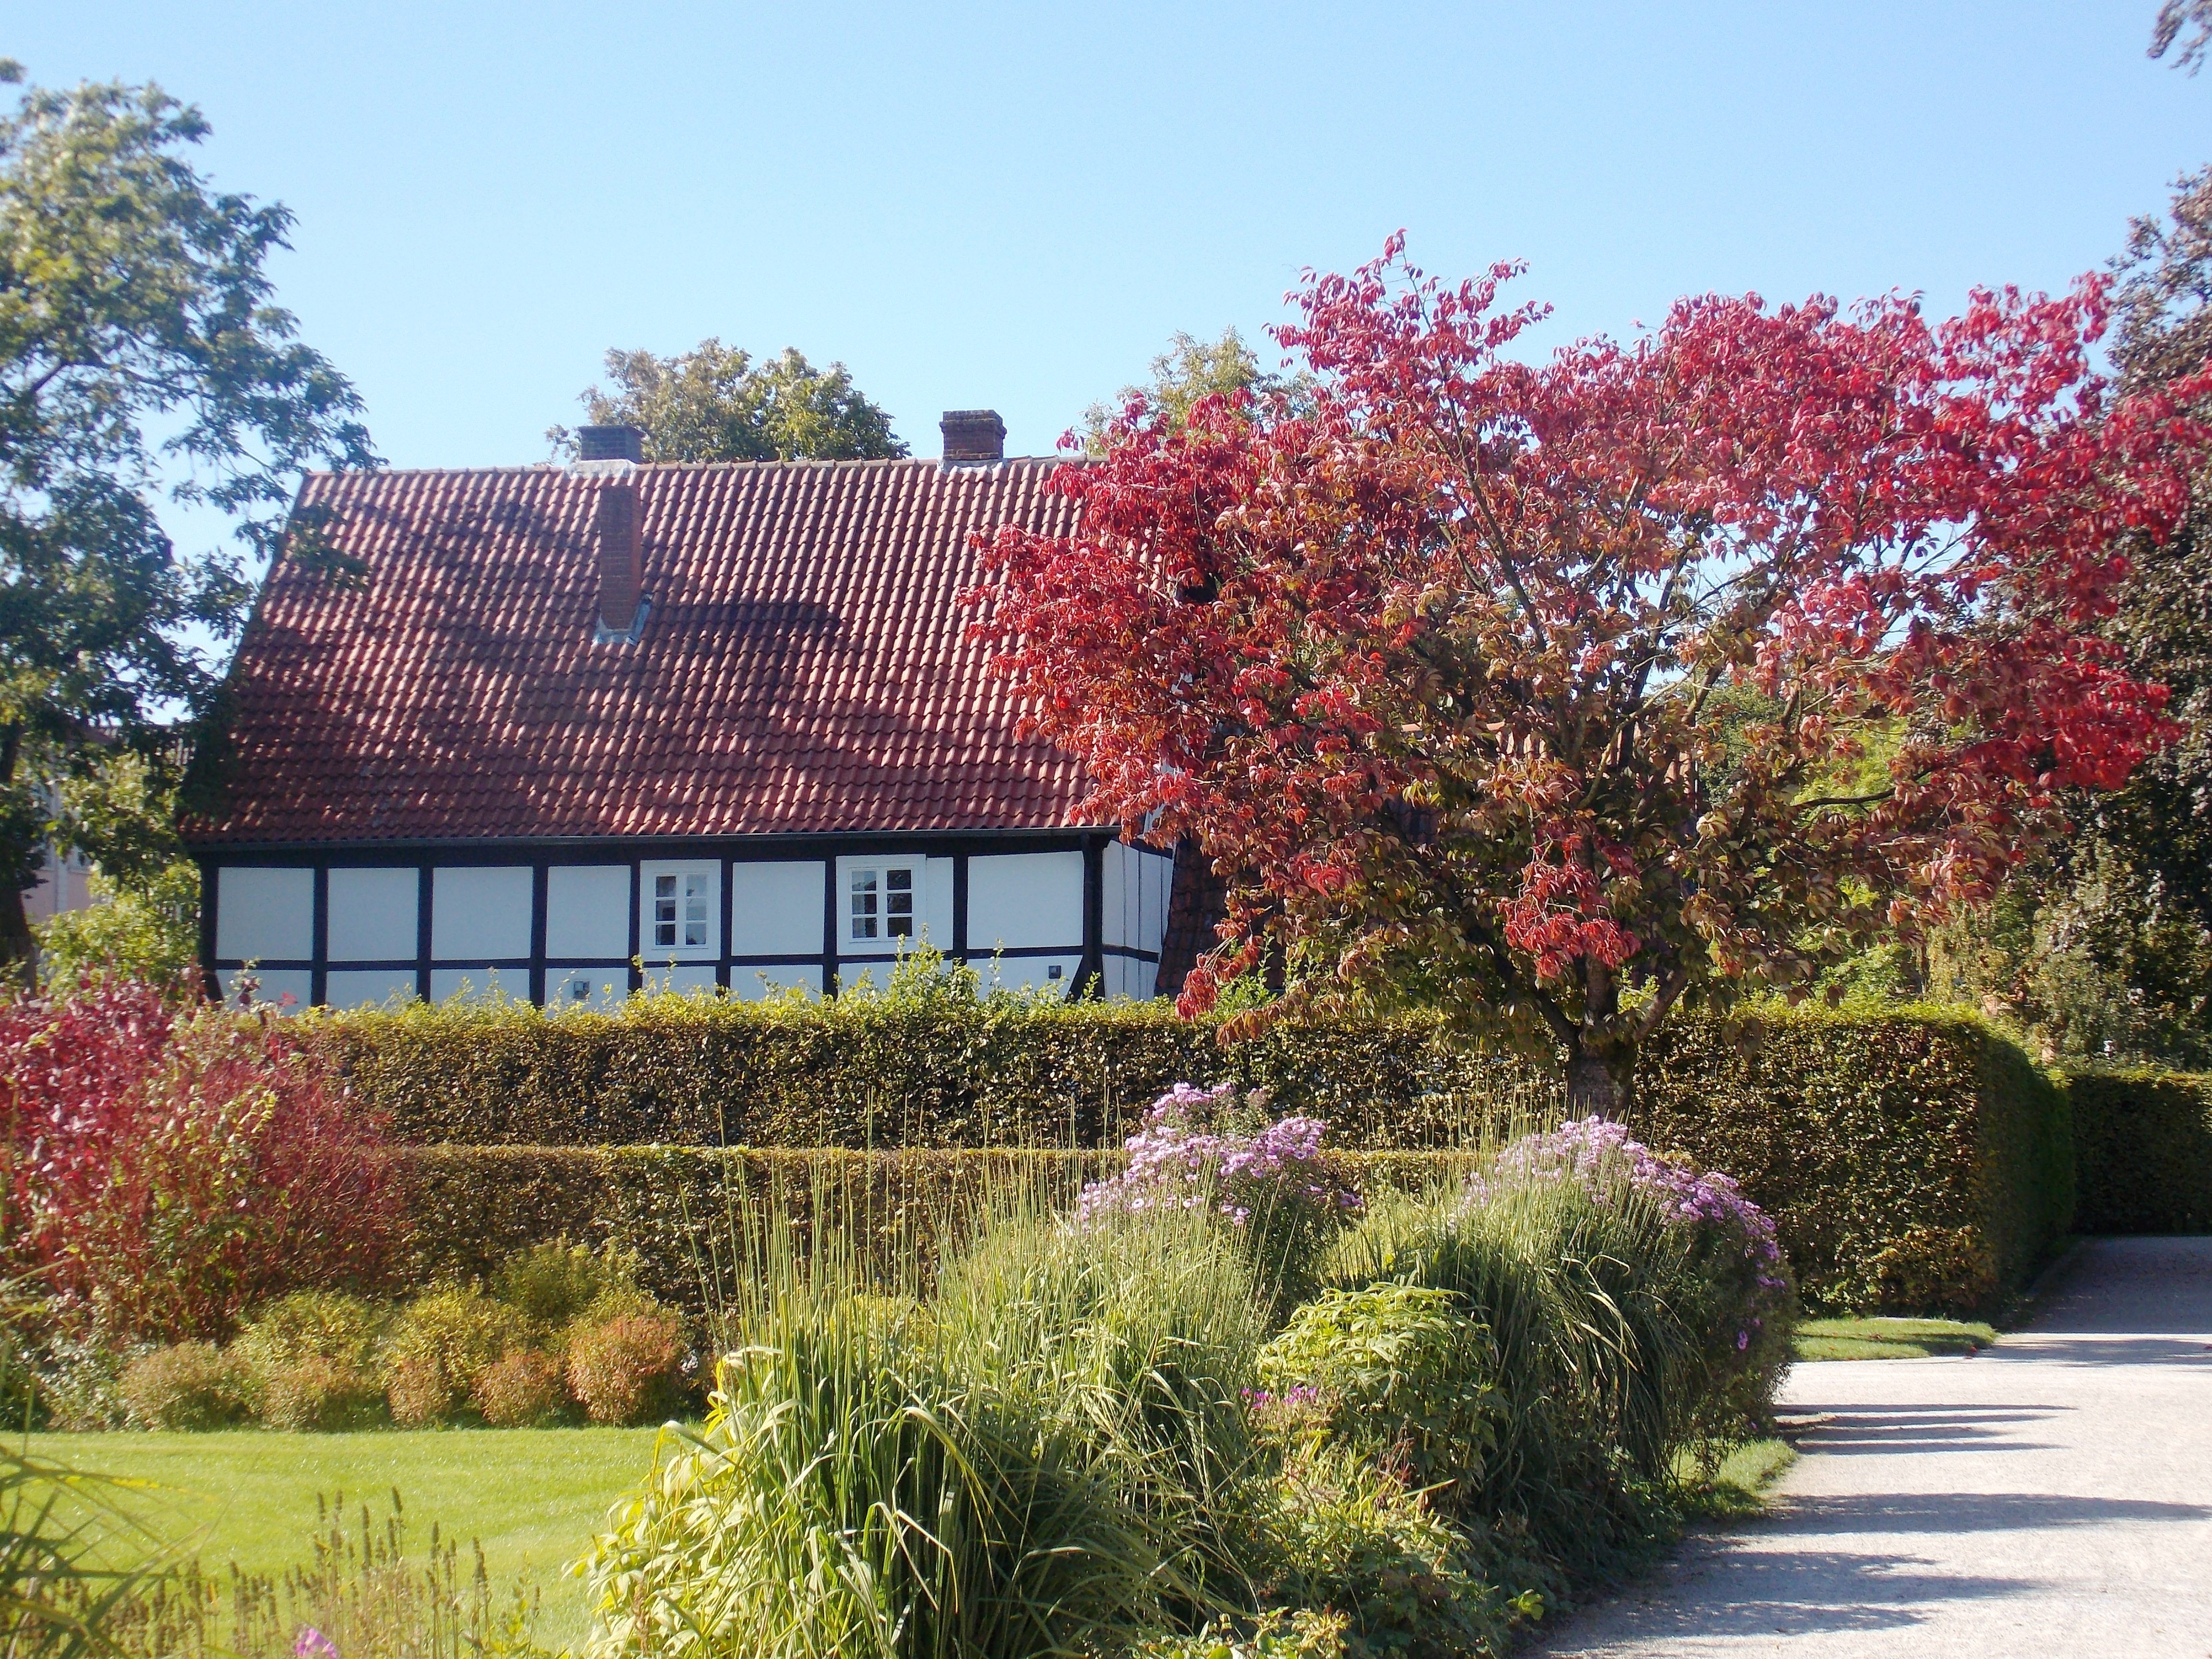
tree, plant, farm, lawn, house, flower, home, cottage, autumn, backyard, property, garden, shrub, estate, yard, neighbourhood, real estate, residential area, woody plant, g tersloh